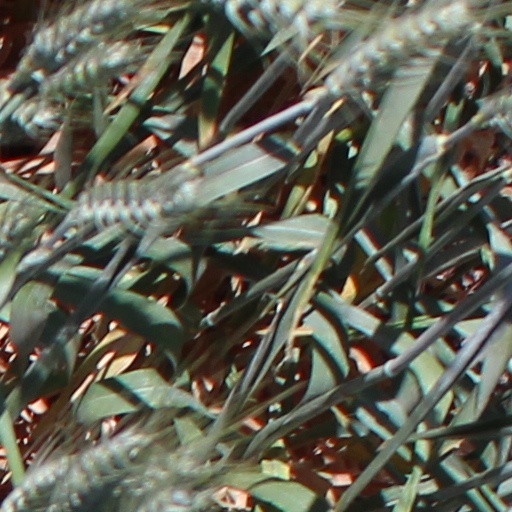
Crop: wheat